Schwabentor

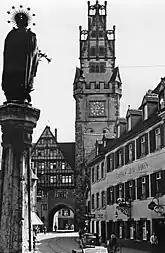
The gate in 1936

The Schwabentor (English Swabian Gate), also called Obertor in the Middle Ages, is the more recent of the two remaining city gates of the medieval defensive wall of Freiburg im Breisgau in Baden-Württemberg, Germany.